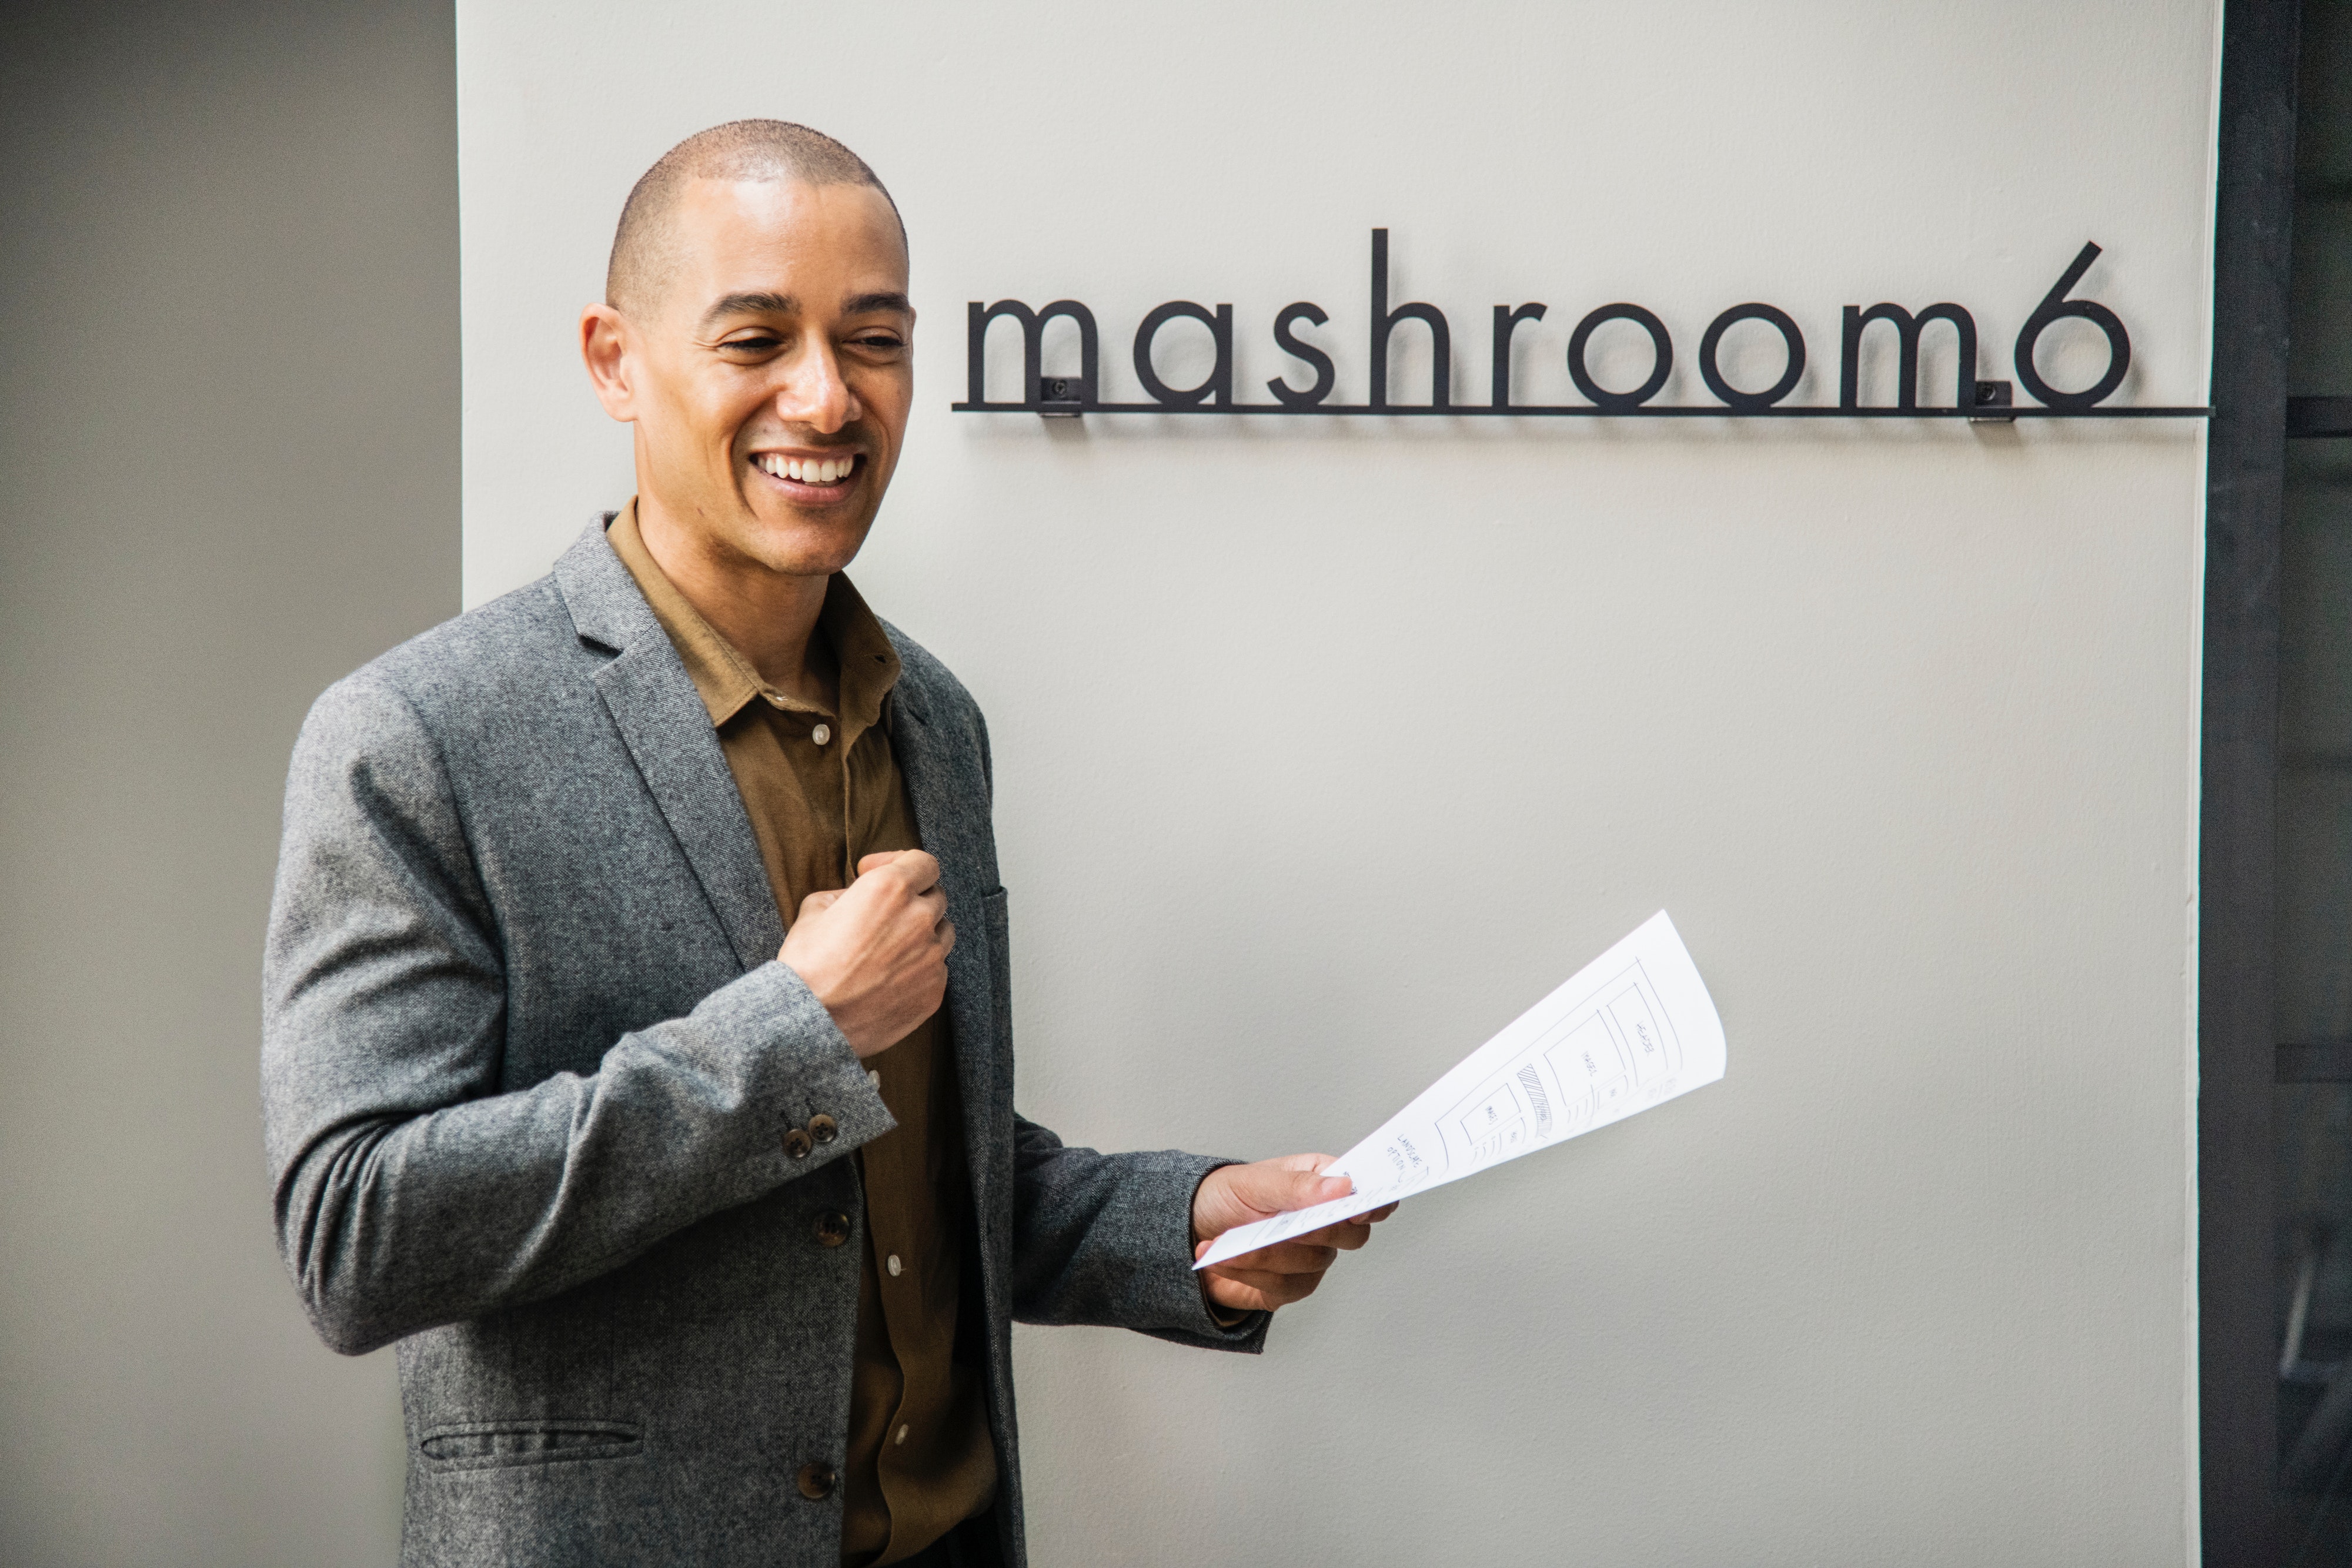
public speaking